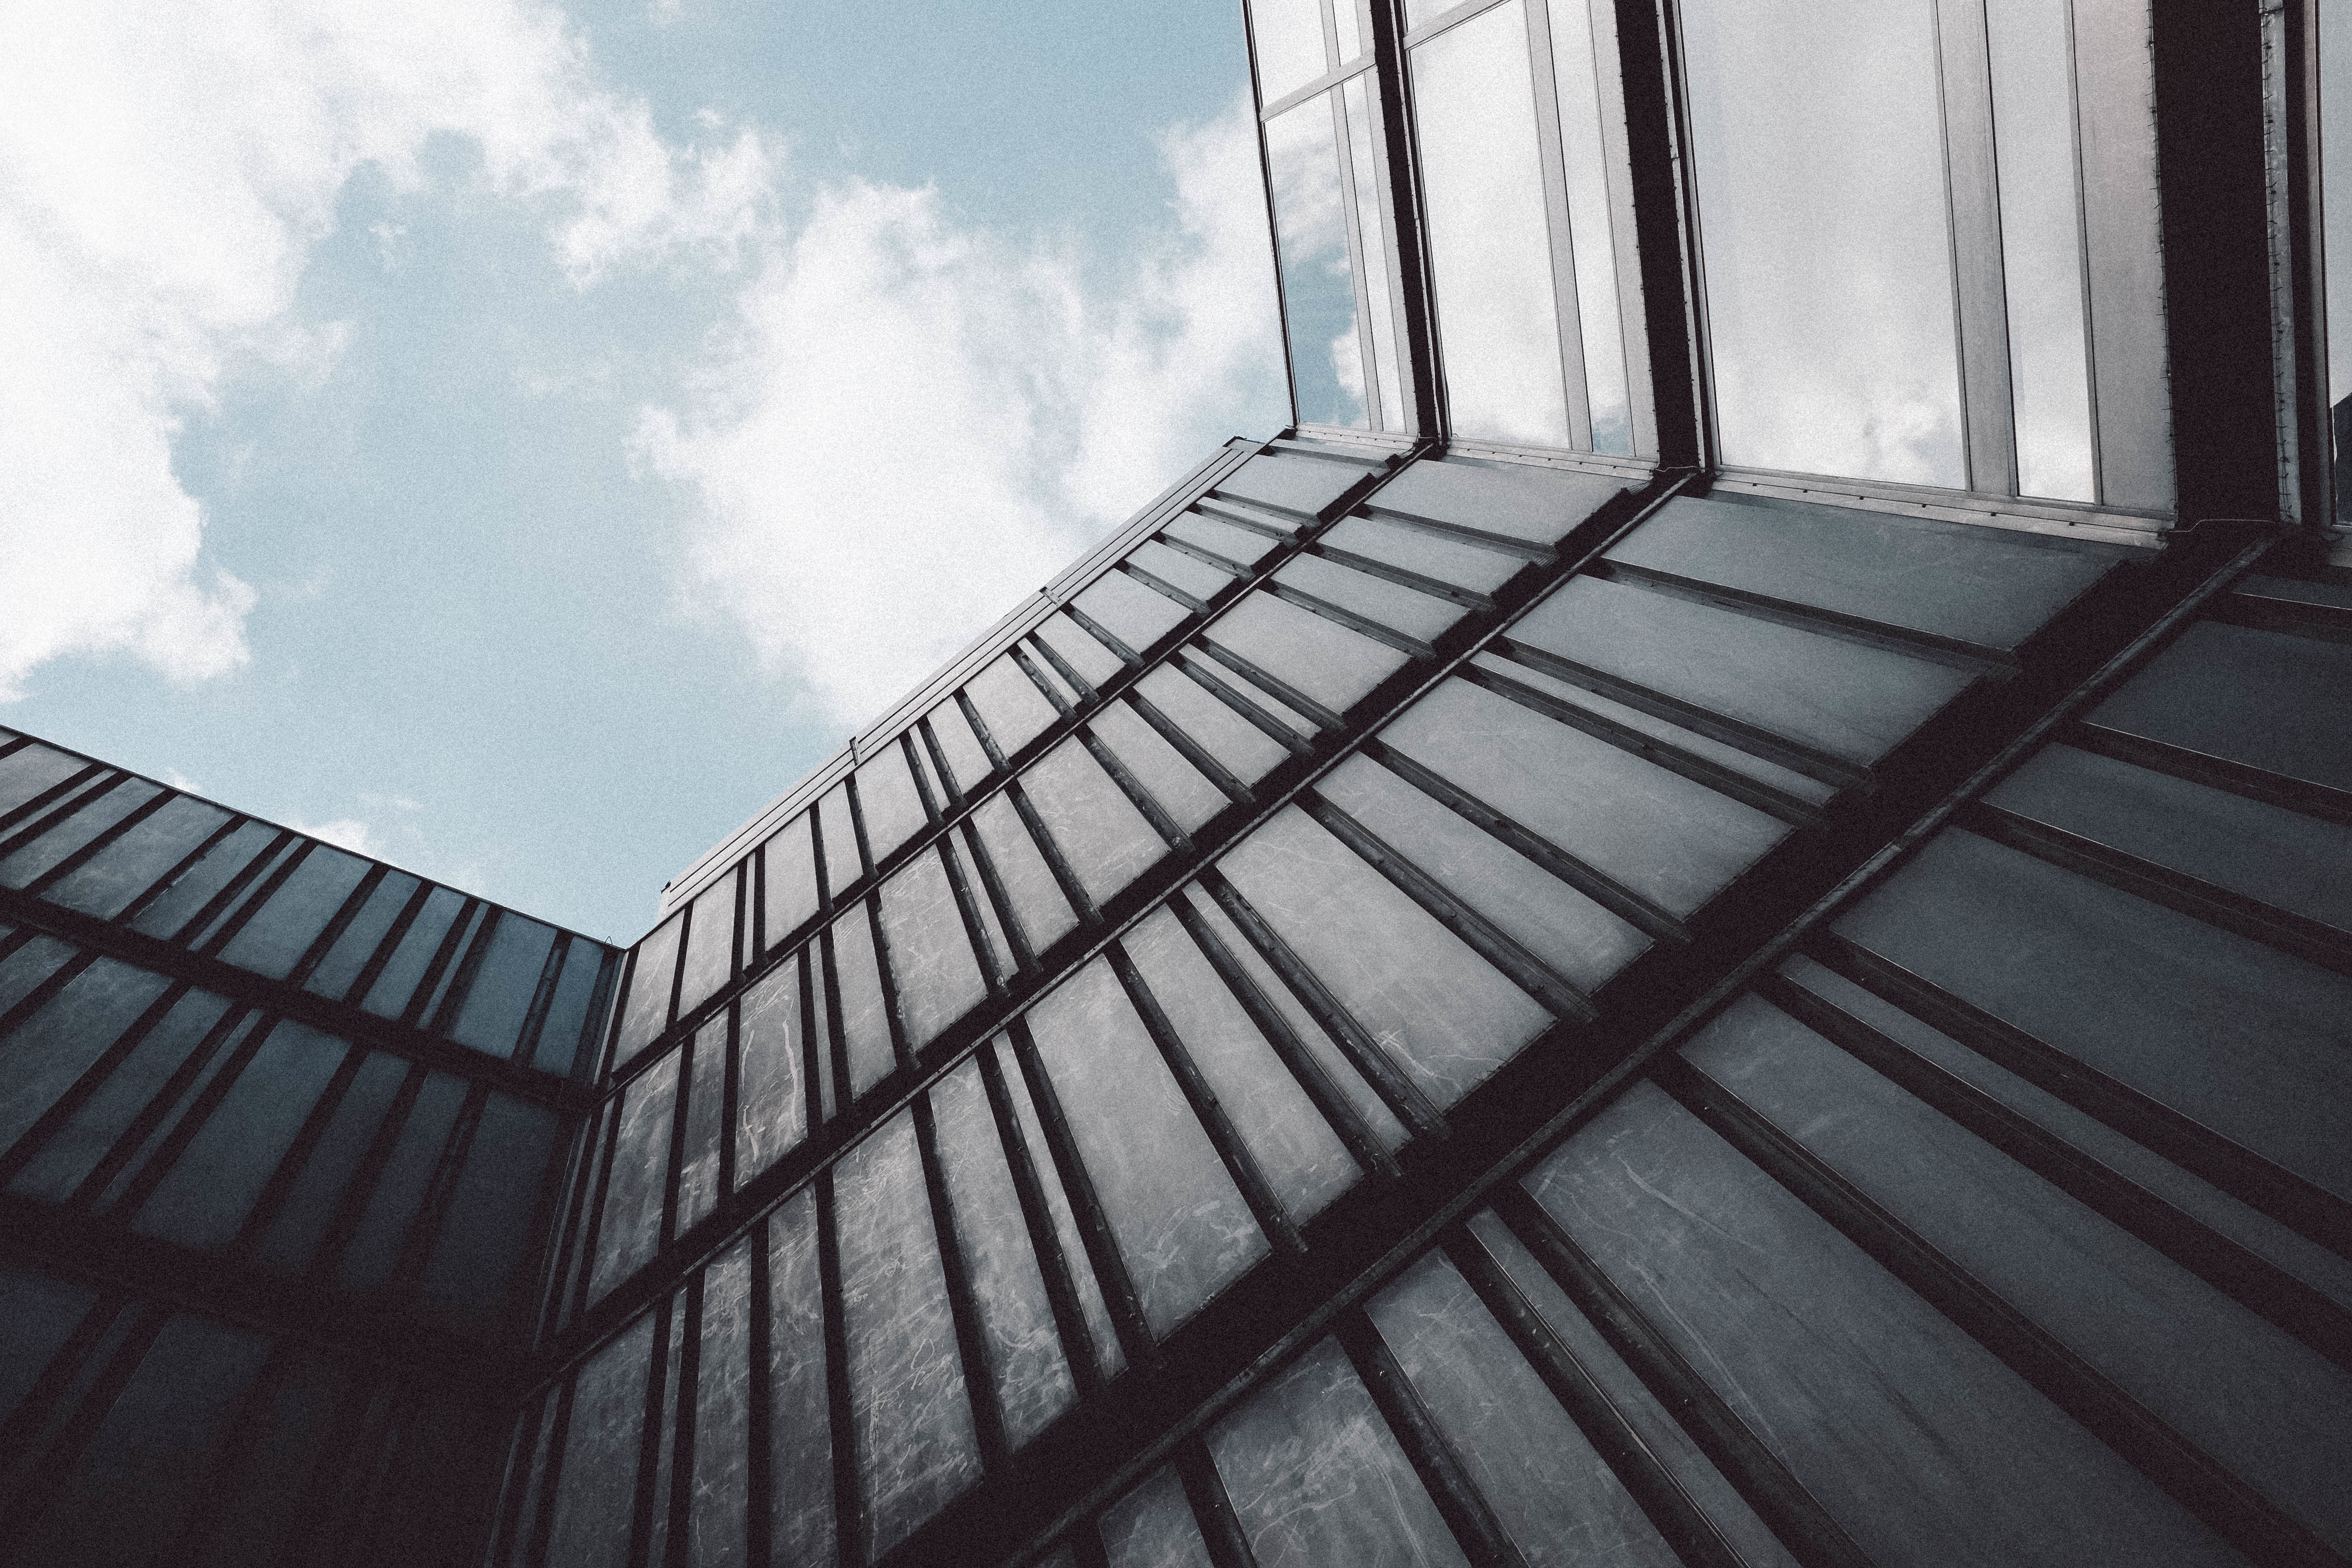
architecture, sky, house, sunlight, window, roof, skyscraper, line, reflection, facade, blue, symmetry, shape, daylighting, outdoor structure